Suzanne Hecht Pontremoli

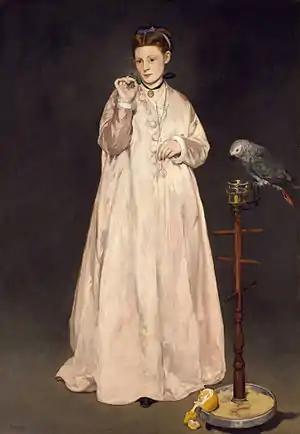
Édouard Manet, Donna con pappagallo, 1866

Following the death of his daughter Therese in 1987, some paintings were given to the Louvre Museum in Paris.